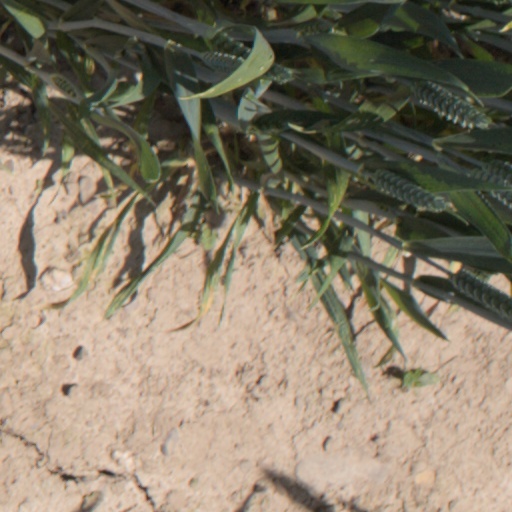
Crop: wheat